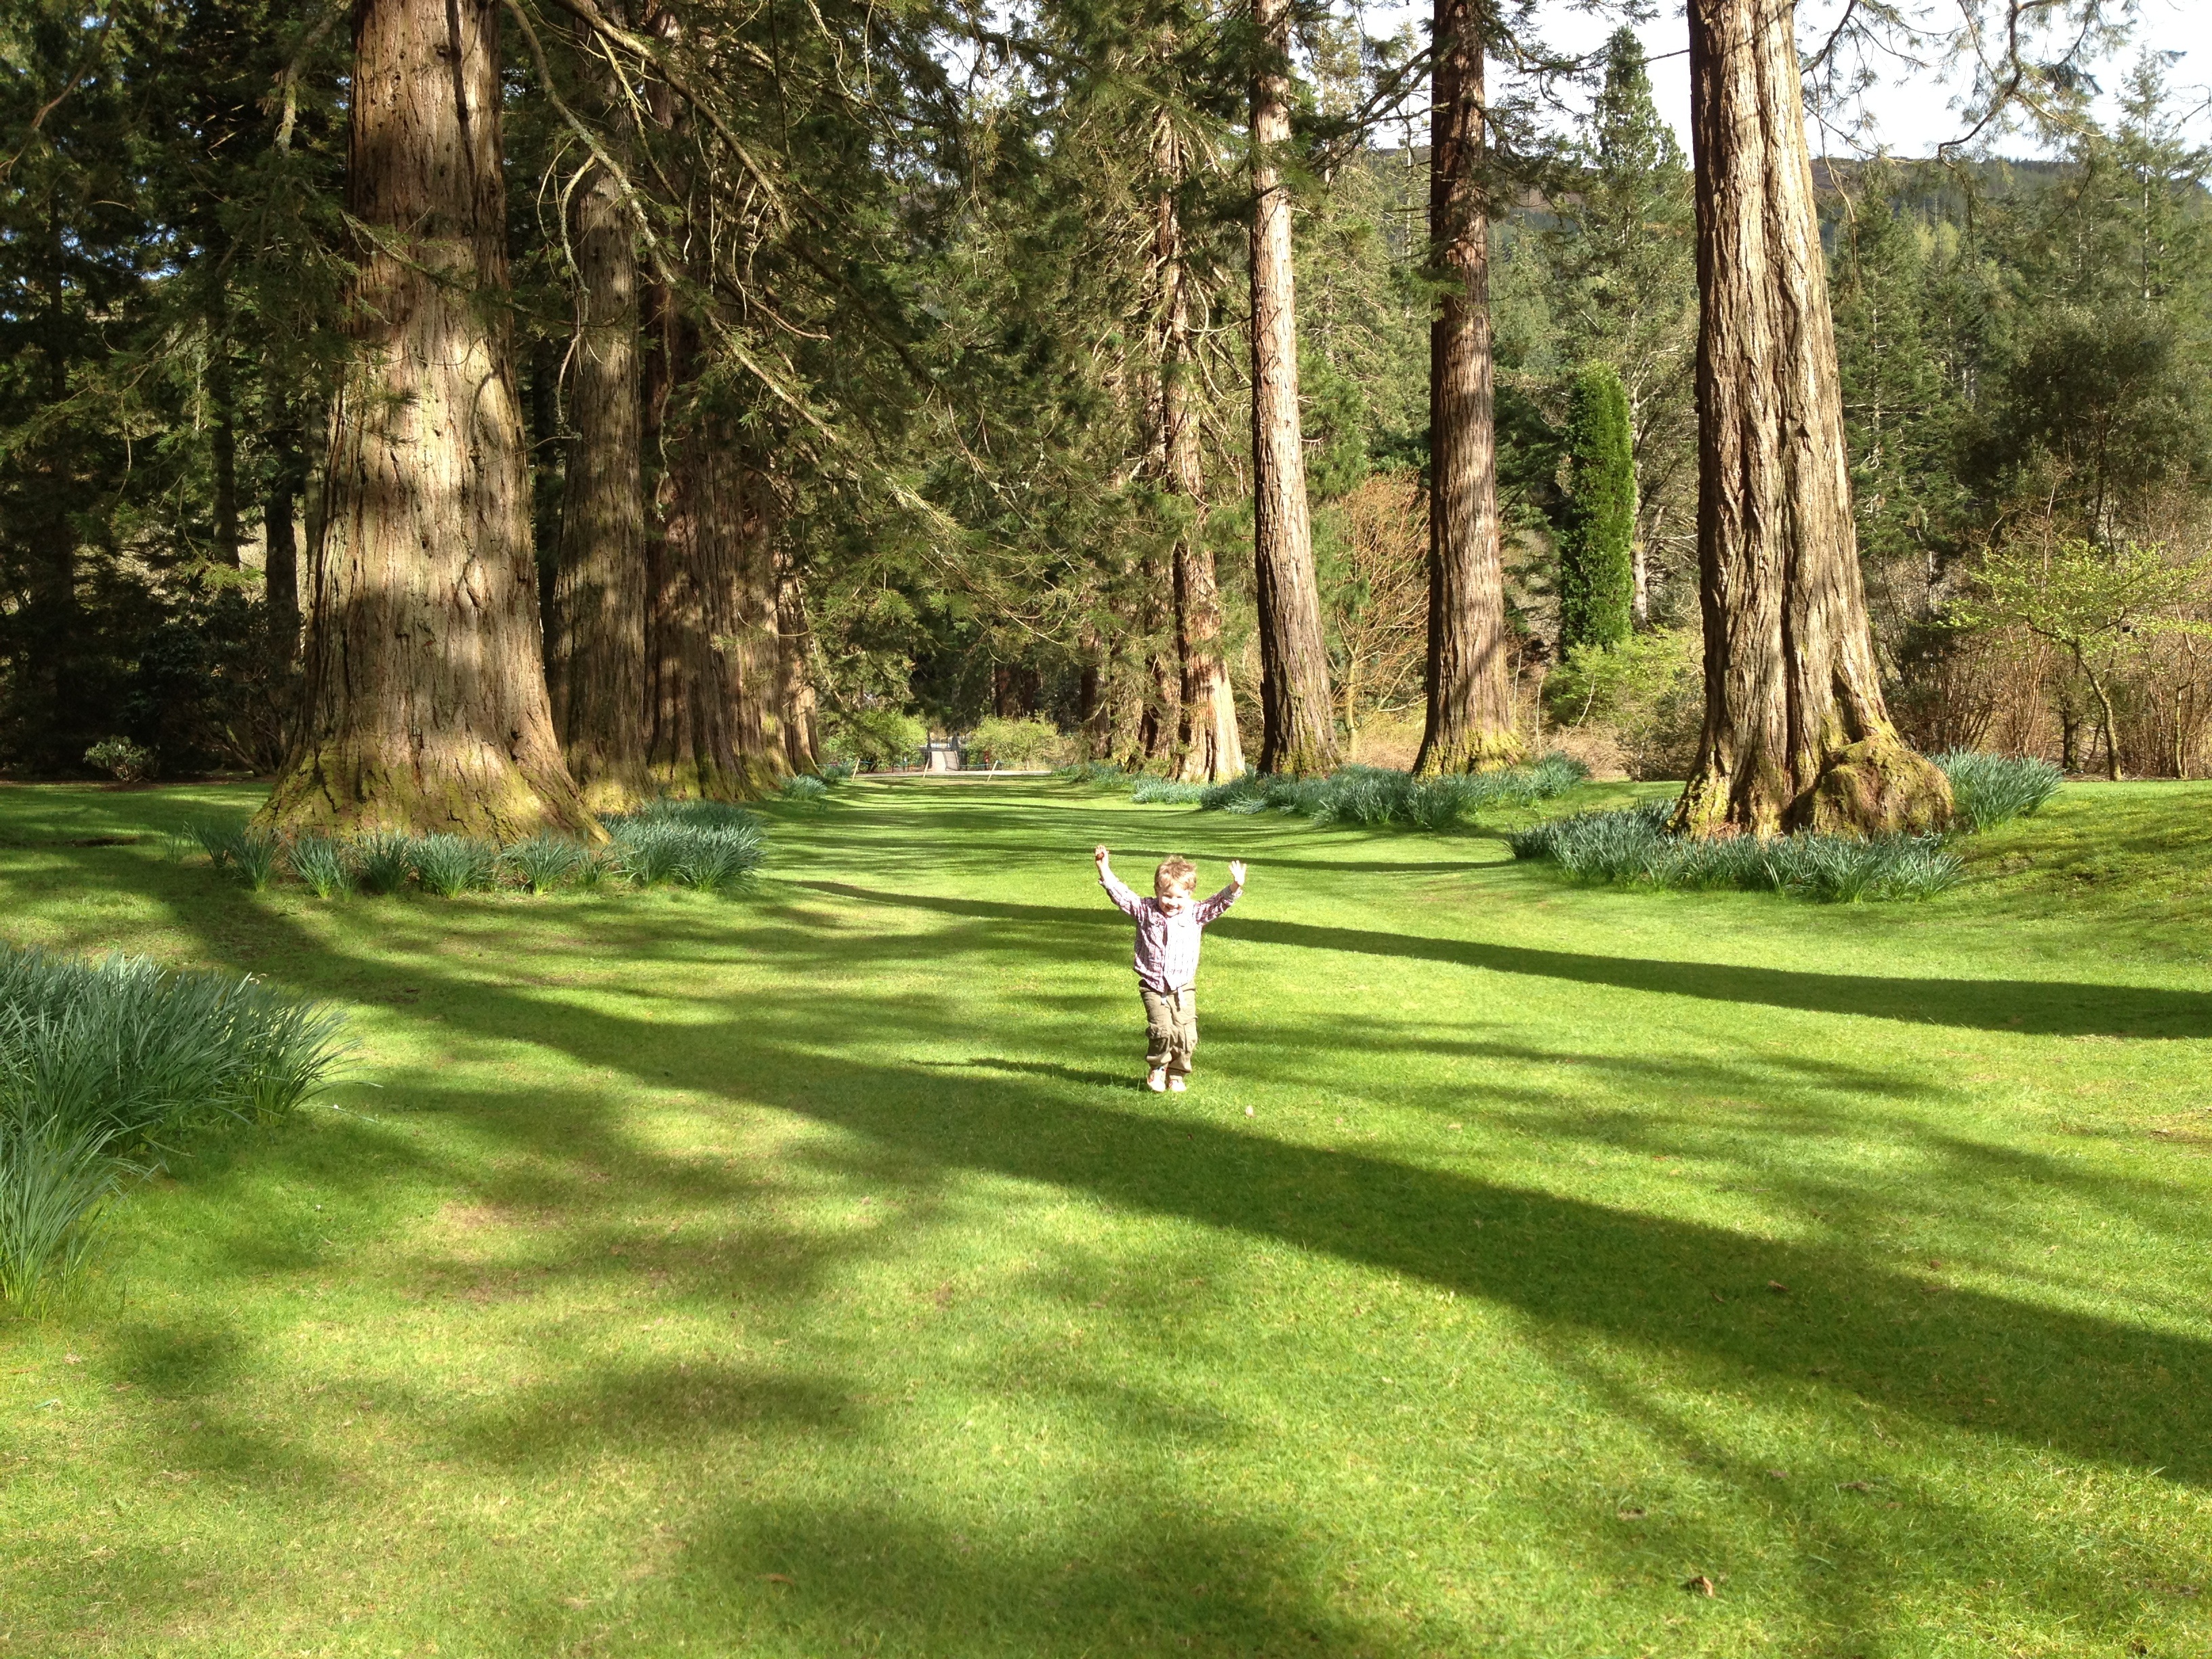
landscape, tree, nature, forest, grass, structure, lawn, meadow, adventure, recreation, rural, golf, golf course, golf club, trees, outdoors, avenue, sports, grassland, tall, woodland, ecosystem, benmore, outdoor recreation, sport venue, bug trees